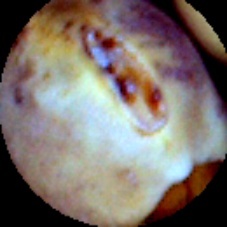
Label: Spotted